Agroforestry

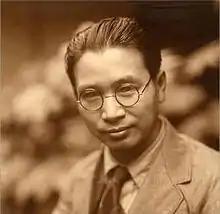
Toyohiko Kagawa, forest farming pioneer

Trees can benefit fauna in a silvopasture system, where cattle, goats, or sheep browse on grasses grown under trees.